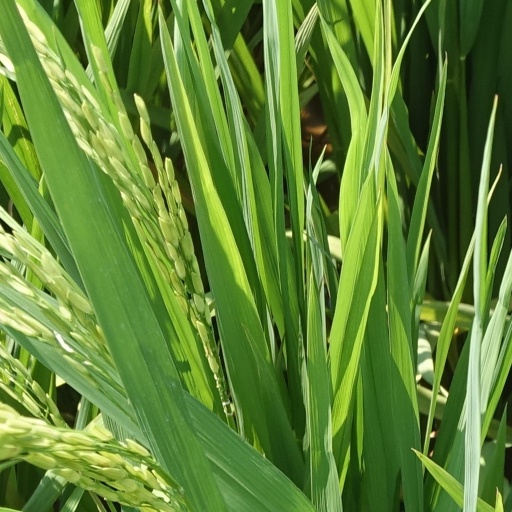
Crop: rice